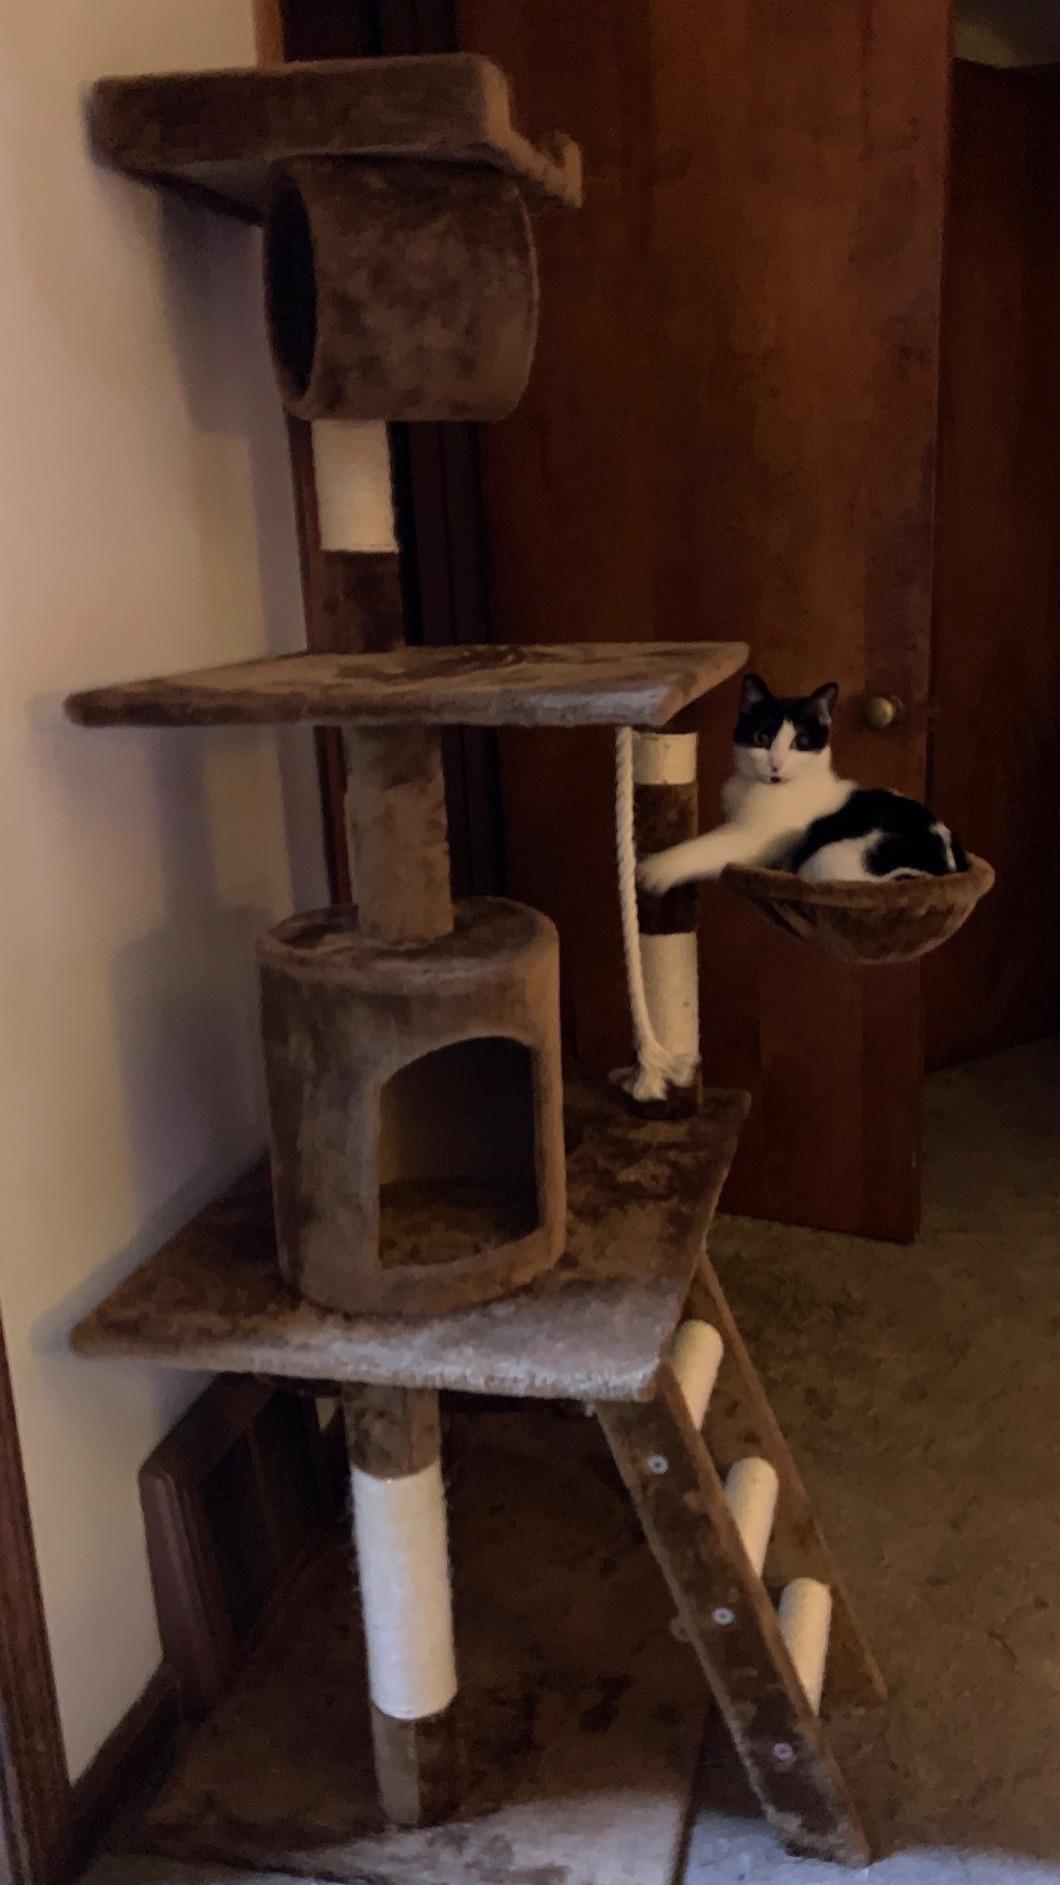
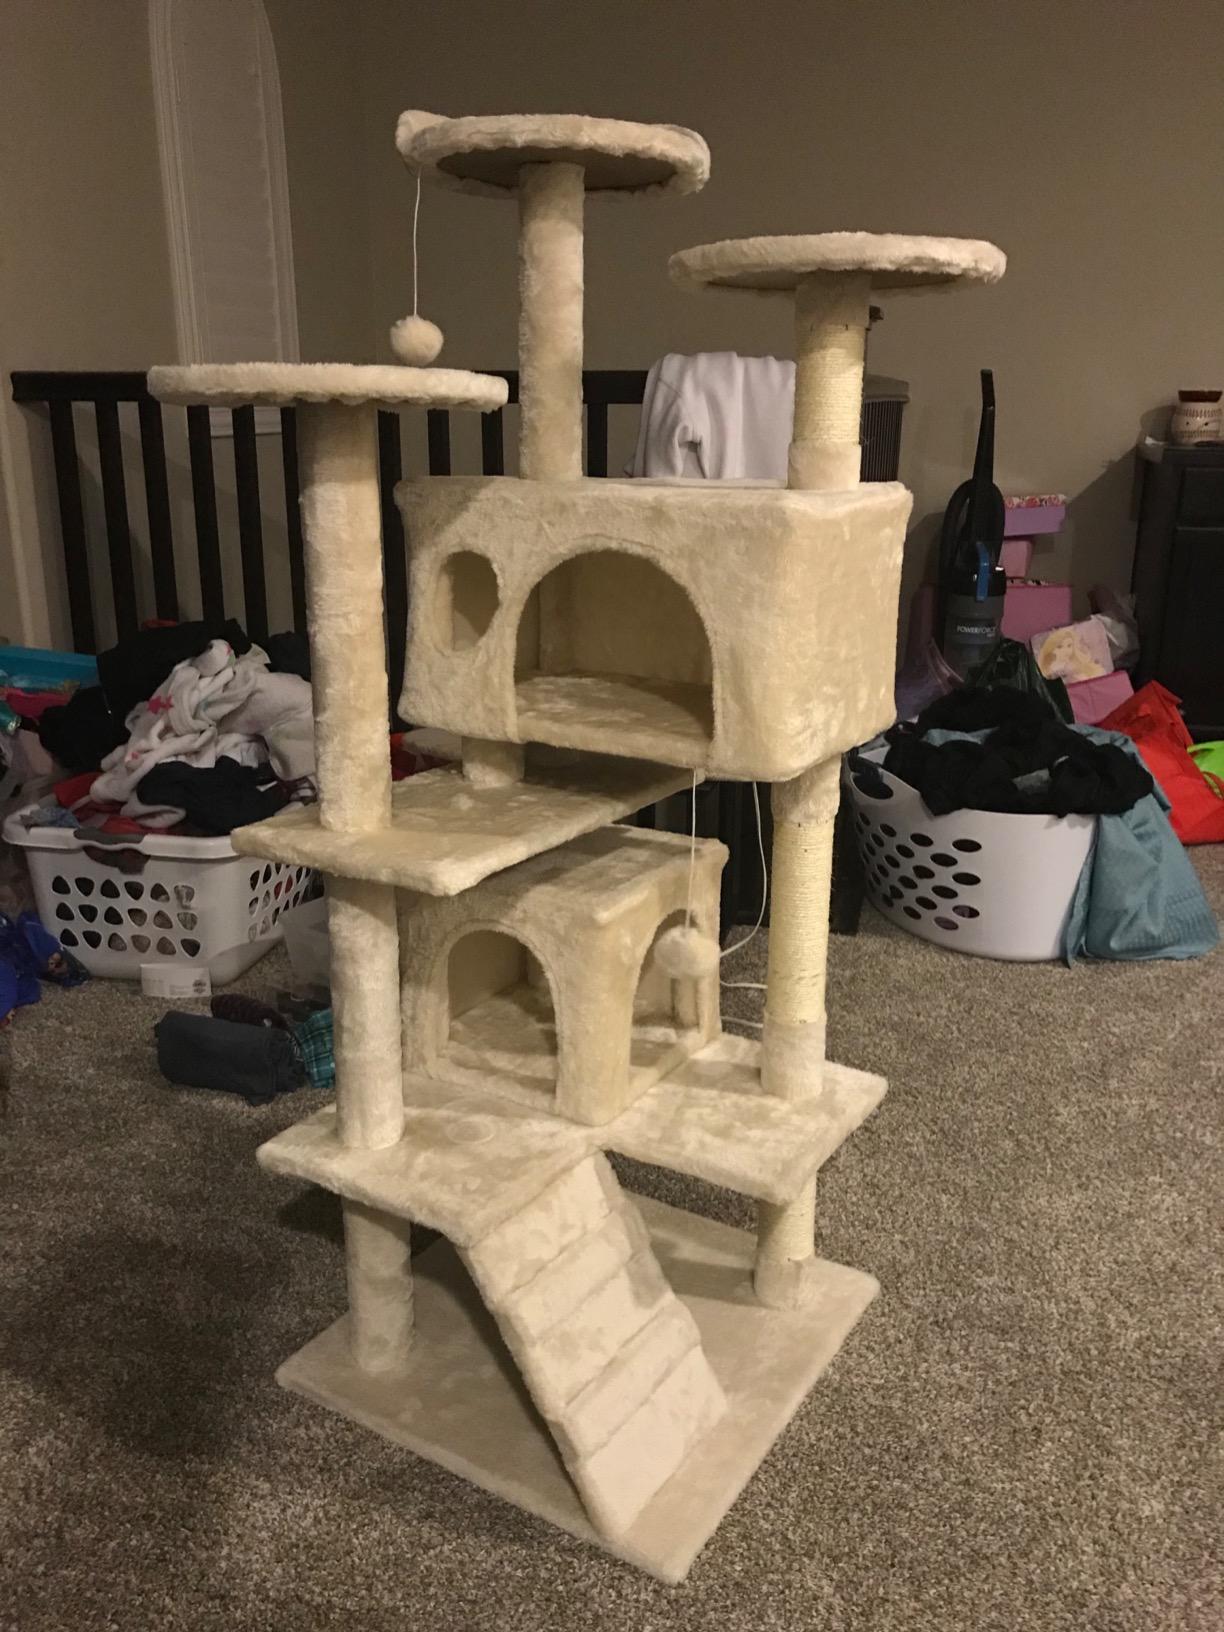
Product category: items_cat tree
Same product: no